Percé Rock

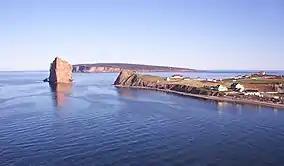
Percé village, Percé Rock and the Parc national de l'île-Bonaventure-et-du-Rocher-Percé (Bonaventure Island and Percé Rock National Park)

Percé Rock is a major tourist attraction in Quebec, with picturesque views of the rock from both Percé and nearby Bonaventure Island.